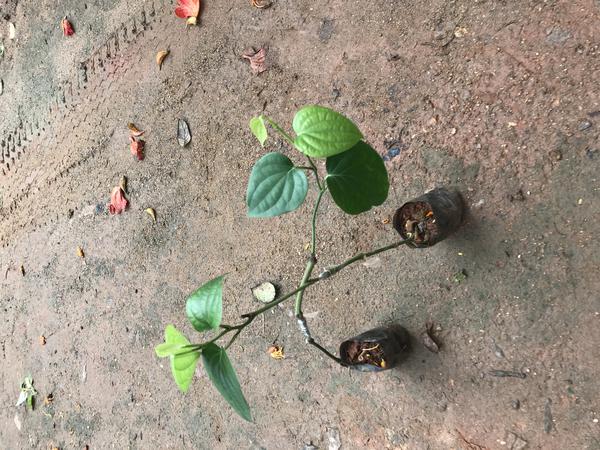
Plant: Pepper